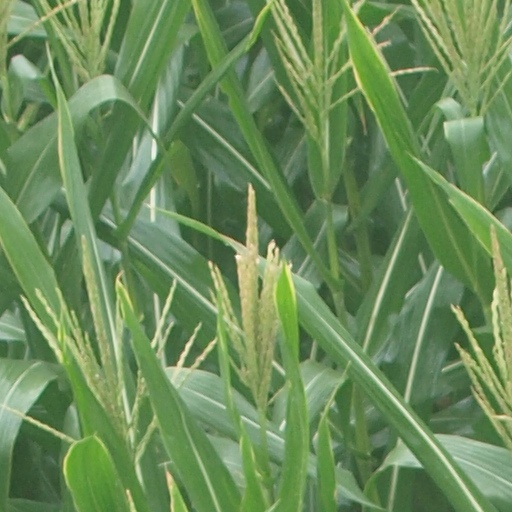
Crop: maize; corn